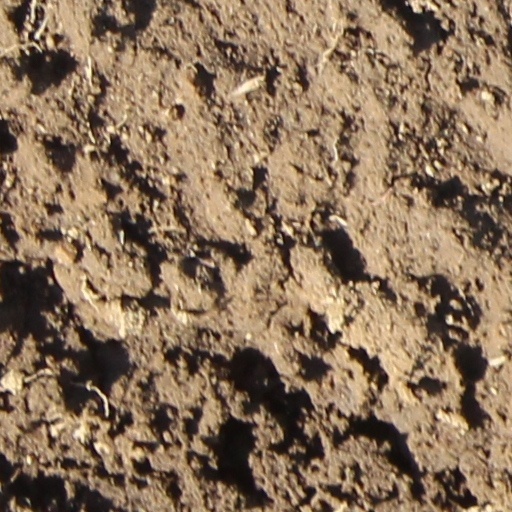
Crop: wheat